Bugis, Singapore

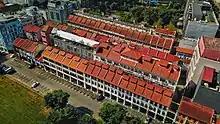
Pre-war shophouses, Bugis's Tan Quee Lan Street

Before the arrival of the British, there used to be a large canal which ran through the area where the Bugis, a seafaring people from South Sulawesi province in Indonesia, could sail up, moor their boats and trade. It was these people after whom the thoroughfare was named. The Bugis, or Buginese, also put their sailing skills to less benign uses and gained a reputation in the region as pirates. A large influx of them migrated to the present area from Tanjungpinang in January 1820 fleeing a battle between 400 Buginese and Dutch artillery soldiers in retaliation for the death of a chieftain murdered in a violent scuffle that ensued due to the Dutch captain apprehending several Bugis men opening shots celebrating a wedding of said chieftain's cousin.